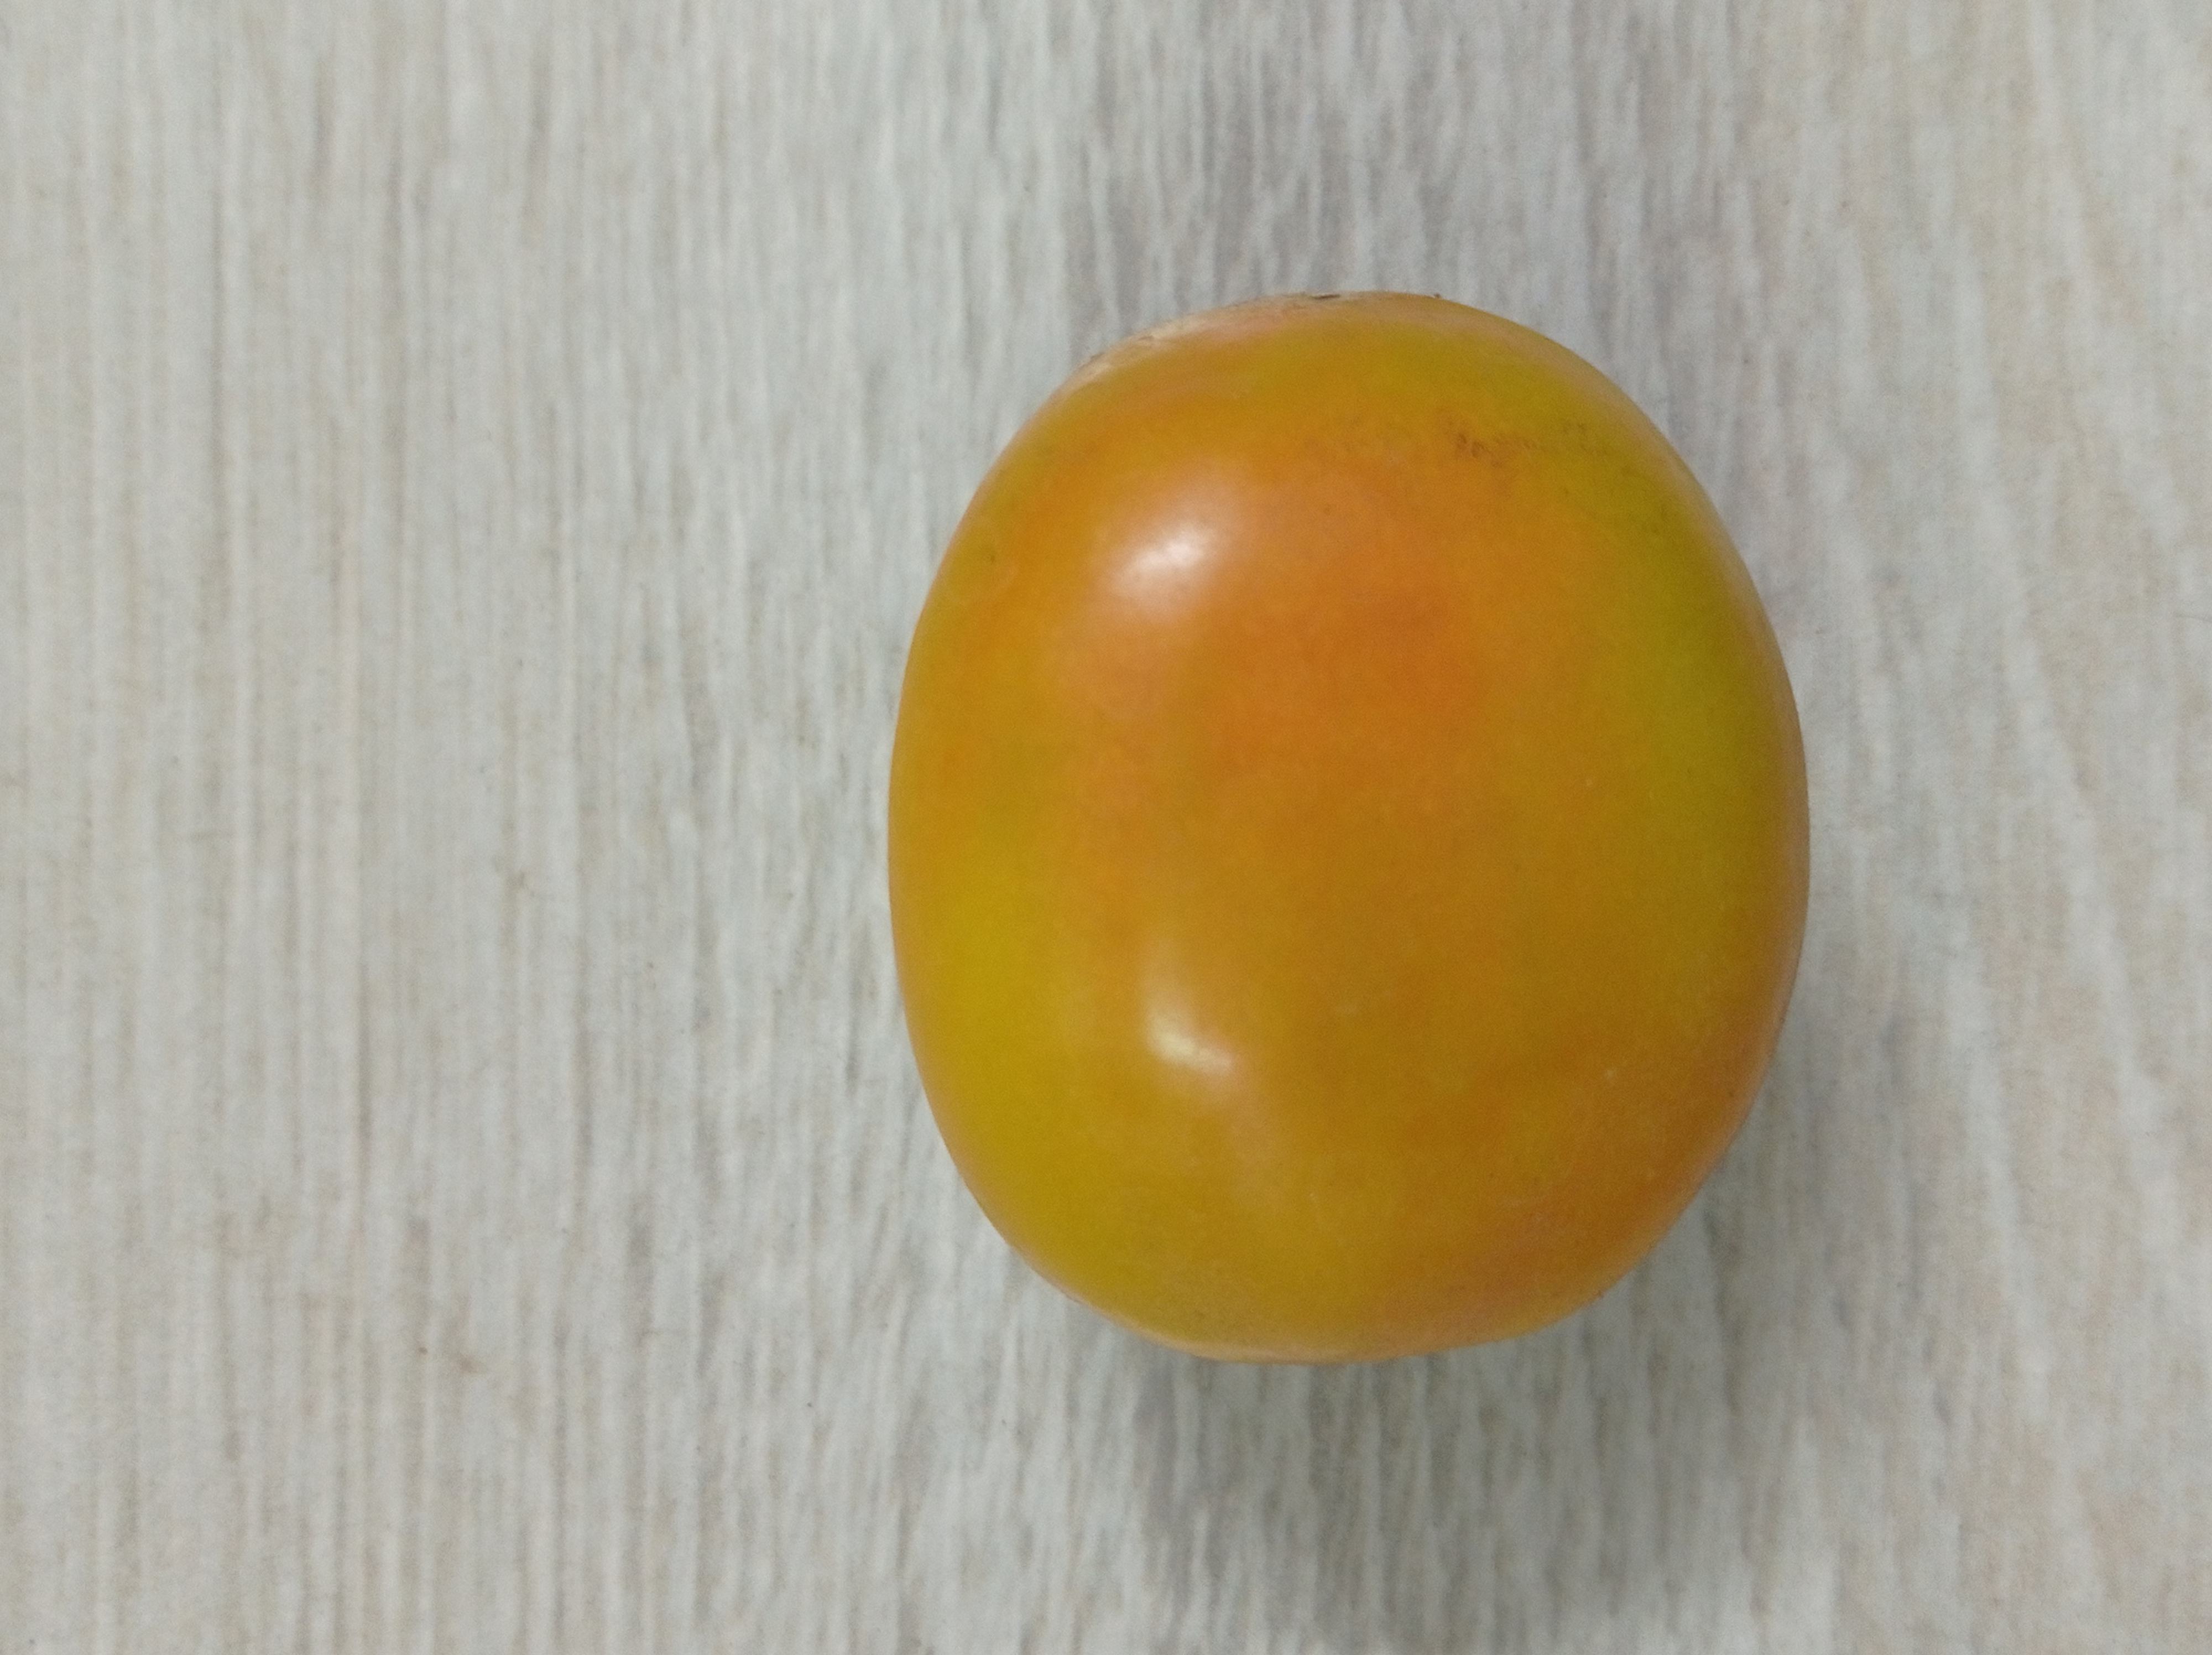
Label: Fresh